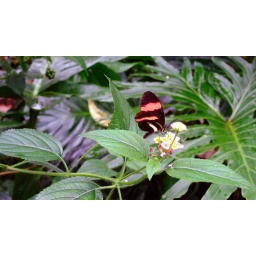
Black and red butterfly on flower taken at the Conwy butterfly house in North Wales